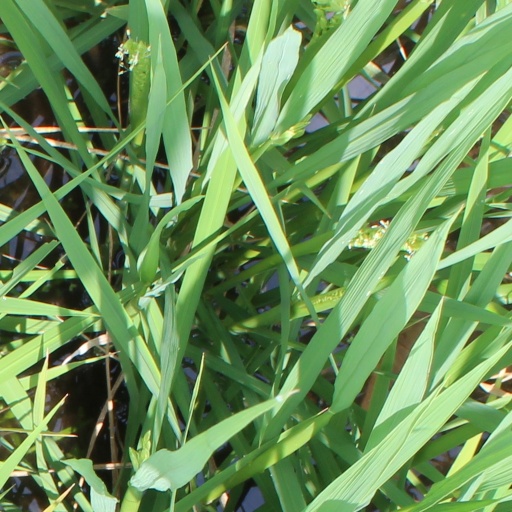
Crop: rice